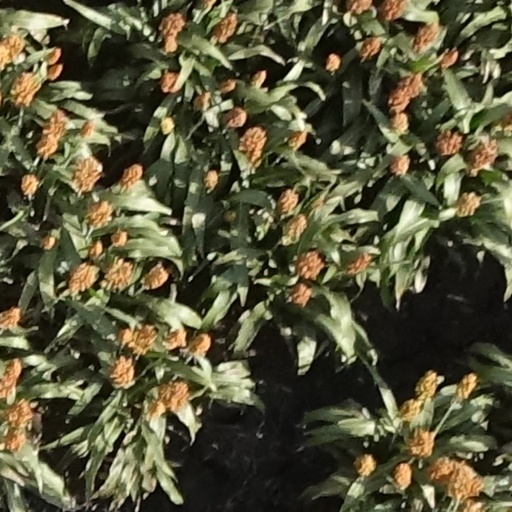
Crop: sorghum